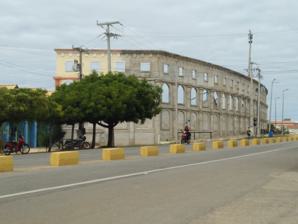
Building: Arena Coliseu Mateus Aquino
Country: Brazil
Year built: 2015
Football stadium in Ceará, Brazil Arena Coliseu "Coliseu do Sertão" Full name Arena Coliseu Mateus Aquino Location Alto Santo , Ceará , Brazil Coordinates 5°30′51″S 38°15′57″W / 5.51417°S 38.26583°W / -5.51417; -38.26583 Owner Municipality of Alto Santo Operator Municipality of Alto Santo Capacity 5,000 Field size 105 x 68 m Surface Grass Construction Broke ground 2009 Built 2009–2015 Opened August 9, 2015 Construction cost BRL 1.3 million Tenants Alto Santo Esporte Clube Arena Coliseu Mateus Aquino (Mateus Aquino Colosseum Arena), also known as Coliseu do Sertão , is a Brazilian football stadium located at the entrance to the urban area of Alto Santo , a municipality in Ceará located in the Baixo Jaguaribe micro-region, 243 kilometers from Fortaleza . It gained national and even international fame for its peculiar structure and the controversy about the construction. Construction Inspired by the Roman Colosseum , construction began in 2009 and cost around BRL 1.3 million, with BRL 827,500 being granted by the Ministry of Sports . It was planned to hold 20,000 people, but finished with just 5,000. Opening The first official match at the Coliseu was in August 9 between Alto Santo Esporte Clube and União de Brejo Santo, for the debut of the 2015 Campeonato Cearense Série C . The audience was only 900 people despite the low ticket price by BRL 5. The hosts won 1–0 with a goal by Valdison at 65'. Controversy Despite the region's semi-arid climate and the long drought at the time, a dam was filled in for the construction of the stadium. The lawn was the first part completed, staying six years unused, generating expenses with irrigation, fertilization and pruning. At the beginning of the works, the city's football club was inactive because of debts, which raised more doubts about the need for the venue. So the local authorities reactivated the Alto Santo Esporte Clube in the year of opening. In the project, the stadium should hold 20 thousand spectators, a number greater than the population of the municipality (16 thousand at the time). However, it was completed with only 5 thousand capacity. But the municipal government promised to complete the other 15,000, which will result in more unnecessary expenses. Notes